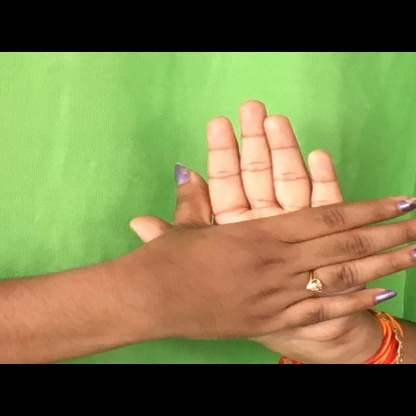
Mudra: Chakra